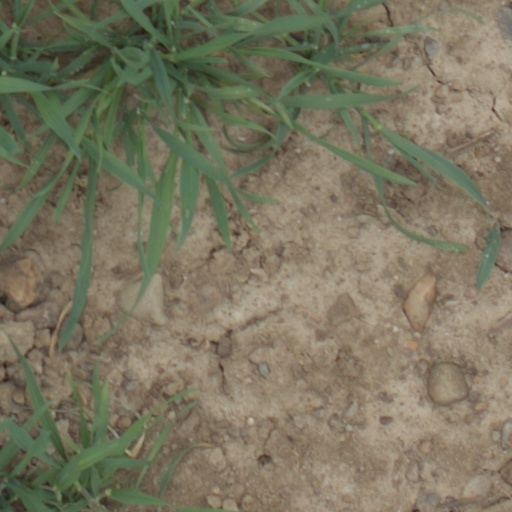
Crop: wheat